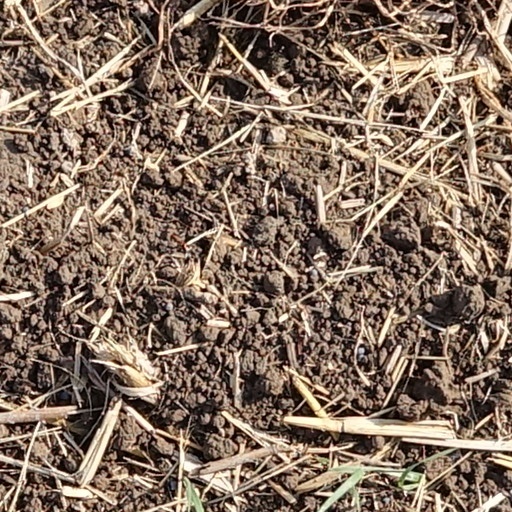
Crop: wheat